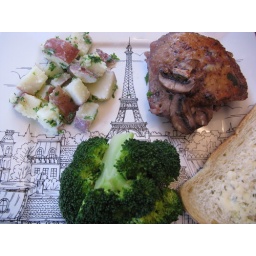
chicken in red wine mushroom sauce 006